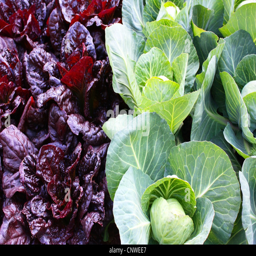
fresh cabbage leaves in a vegetable garden